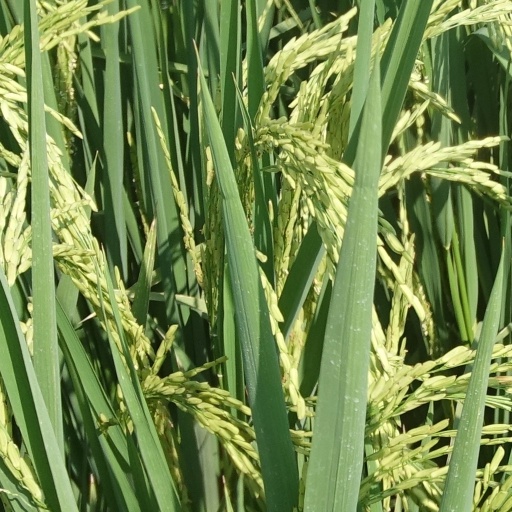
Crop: rice